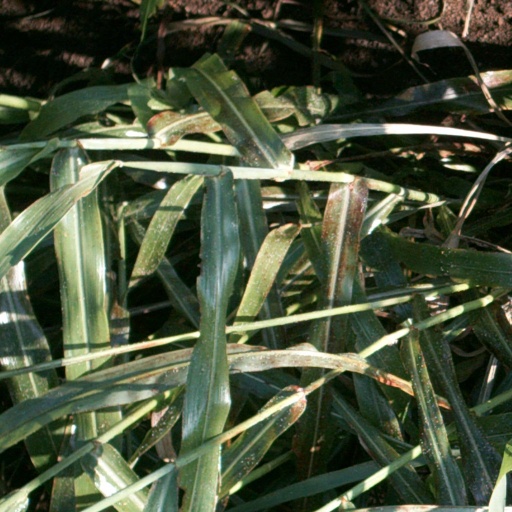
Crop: sorghum